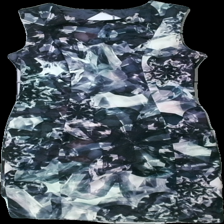
View: front
Type: Dress
Category: Ladies
Brand: H&M
Colors: Grey, Green, Pink
Material: 100% polyester
Pattern: Other
Cut: C-collar
Season: All
Price range: <50
Recommended usage: Reuse
Description: klänning med kristall mönster